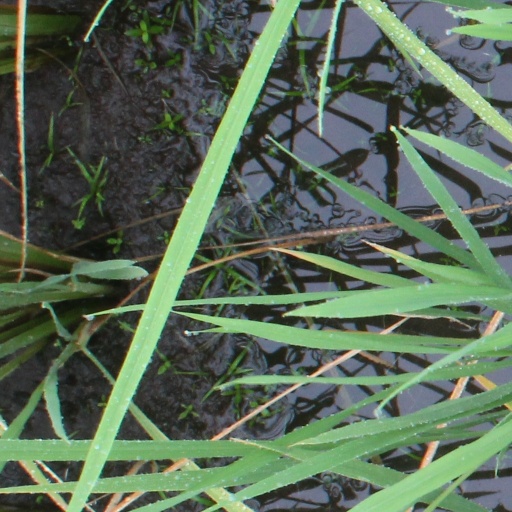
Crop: rice